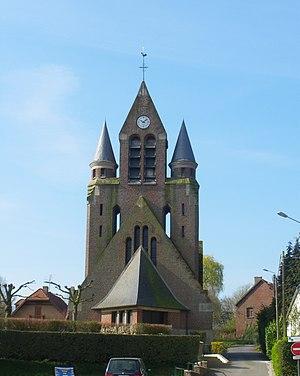
Vue de l'église Saint-Vaast de Douchy-lès-Ayette.